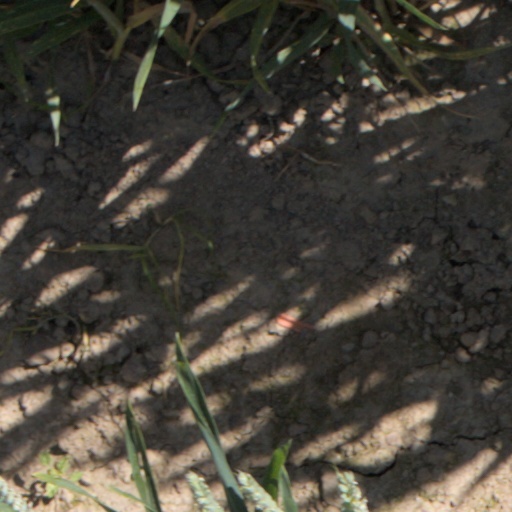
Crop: wheat